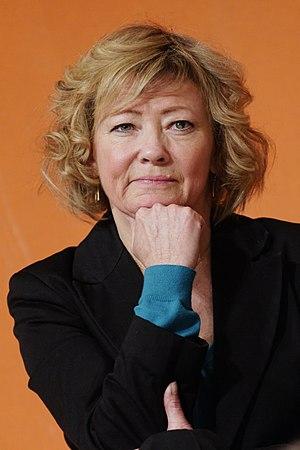
Patricia Gallerneau à la réunion publique de lancement de la campagne du Mouvement démocrate pour les élections régionales de 2010 à la Maison de la chimie, à Paris.
Patricia Gallerneau, née le 9 septembre 1954 à Paris et morte le 6 juillet 2019 aux Sables-d'Olonne, est une femme politique française. Membre du Mouvement démocrate, elle est conseillère régionale des Pays de la Loire de 2015 à 2018 et députée de 2017 à 2019.